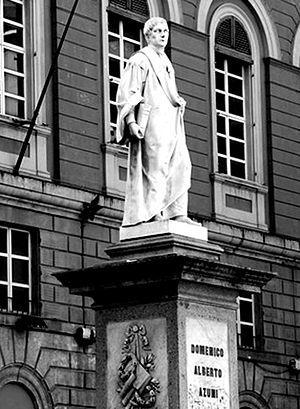
Dominique Albert Azuni, était juriste et homme politique sous le Consulat et le Premier Empire.